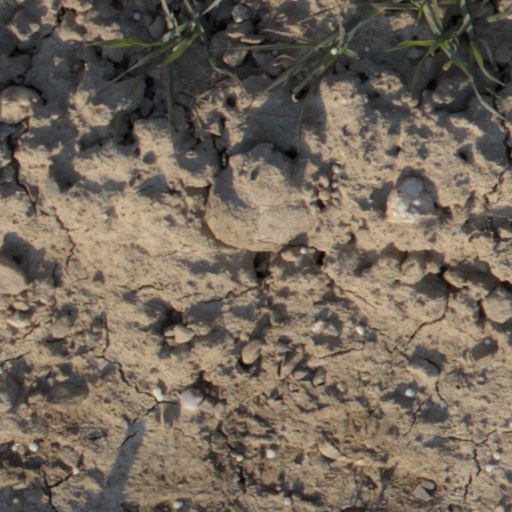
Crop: wheat